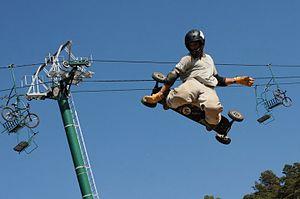
Championnats de france de Mountain Board Freestyle à la Moulière (06750) le 30 août 2008
L’Audibergue - la Moulière est une station de sports d'hiver des Alpes-Maritimes située dans les préalpes de Castellane.